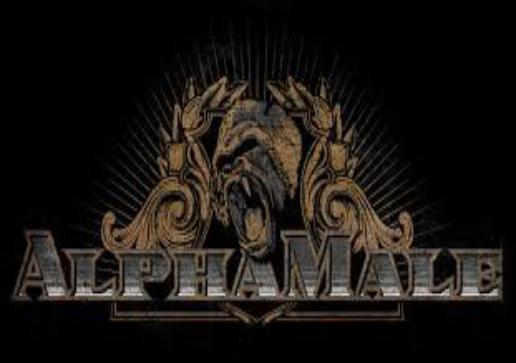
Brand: Alpha Male
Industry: Others